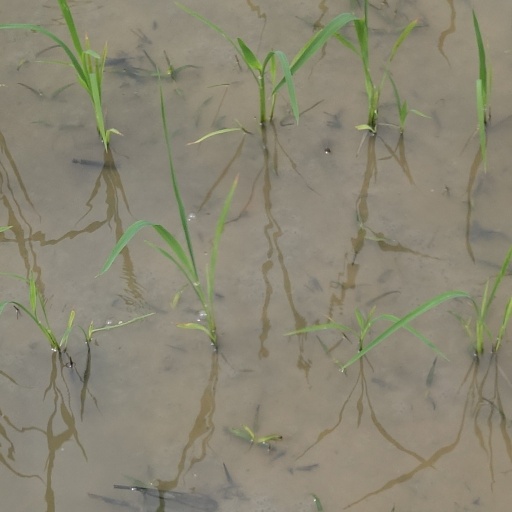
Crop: rice